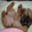
Label: dog